Youth of Today

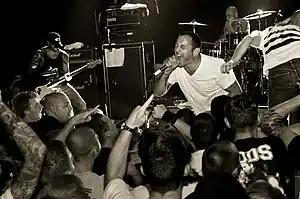
Youth of Today performing in Germany in 2010

Youth of Today is an American hardcore punk band, initially active from 1985 to 1990 before reforming in 2010. The band played a major role in establishing the "Youth Crew" subculture of hardcore, both espousing and evolving the philosophies of the straight edge and vegetarian lifestyles.